Danica Drašković

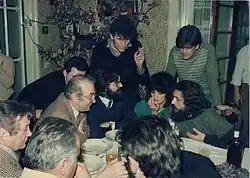
Drašković and her husband in 1984

Drašković officially entered politics once the Serbian Renewal Movement (SPO) was founded in March 1990. Her husband has been the president of SPO since its establishment. Despite being most known for being Drašković's wife, she has made a political profile for herself in the early 1990s. She participated with musician Olivera Katarina at a women's rights rally, has taken part in a Novi Sad rally against Vojvodina autonomists, and has protested in front of the embassies of Albania and Romania. She was also involved in attacking special forces and policemen at Ravna Gora. Throughout the rest of the 1990s, Drašković has taken part in various anti-government protests.